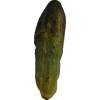
Label: cucumber